Suzy Williams

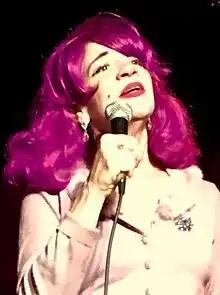
Williams in 2018

Susan Dimiti "Suzy" Williams is an American singer-songwriter. She became well known through the musical duo Stormin’ Norman & Suzy. Williams has performed at venues ranging from Carnegie Hall and Lincoln Center to the Hotel Palmas in the Canary Islands, and on network television and film. She has been reviewed in publications including Rolling Stone, The New York Times, Cosmopolitan, and Los Angeles Magazine. Her singing was referred to in Rolling Stone as a "mixture of Bessie Smith, Sophie Tucker, and perhaps a trace of Janis Joplin".